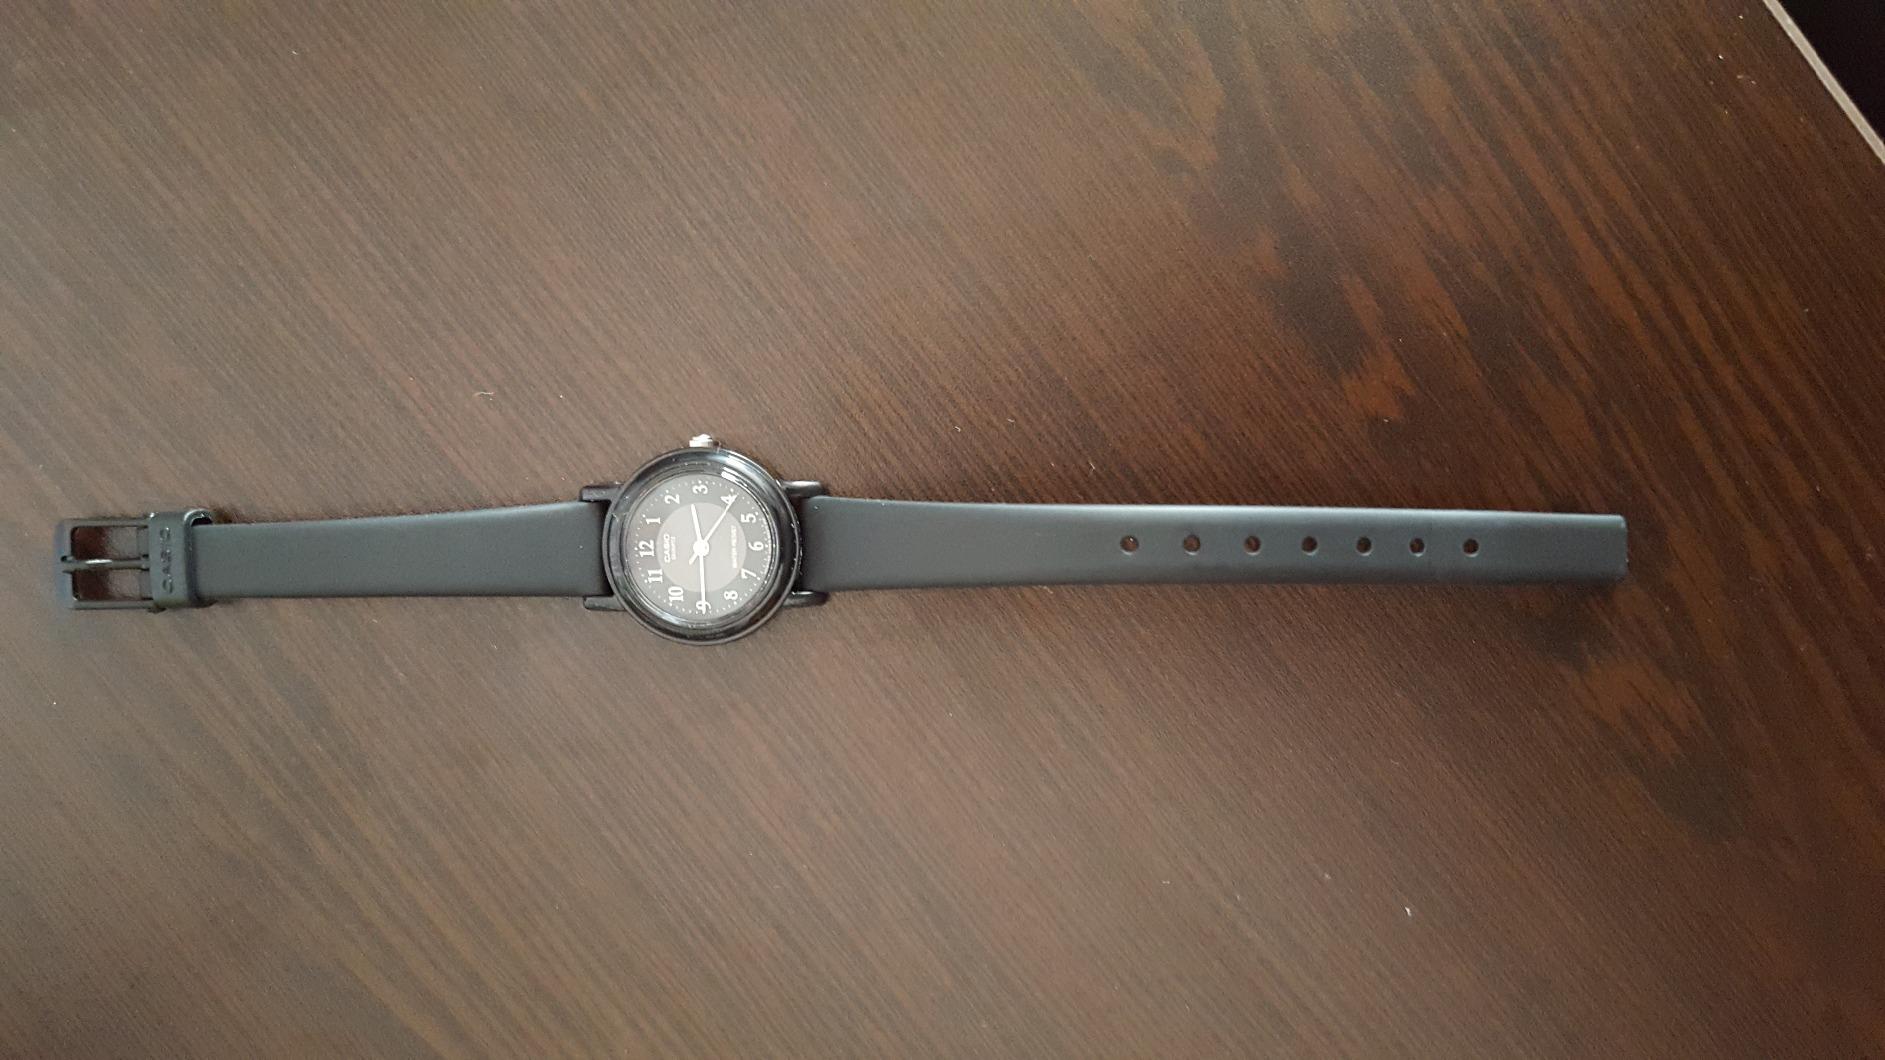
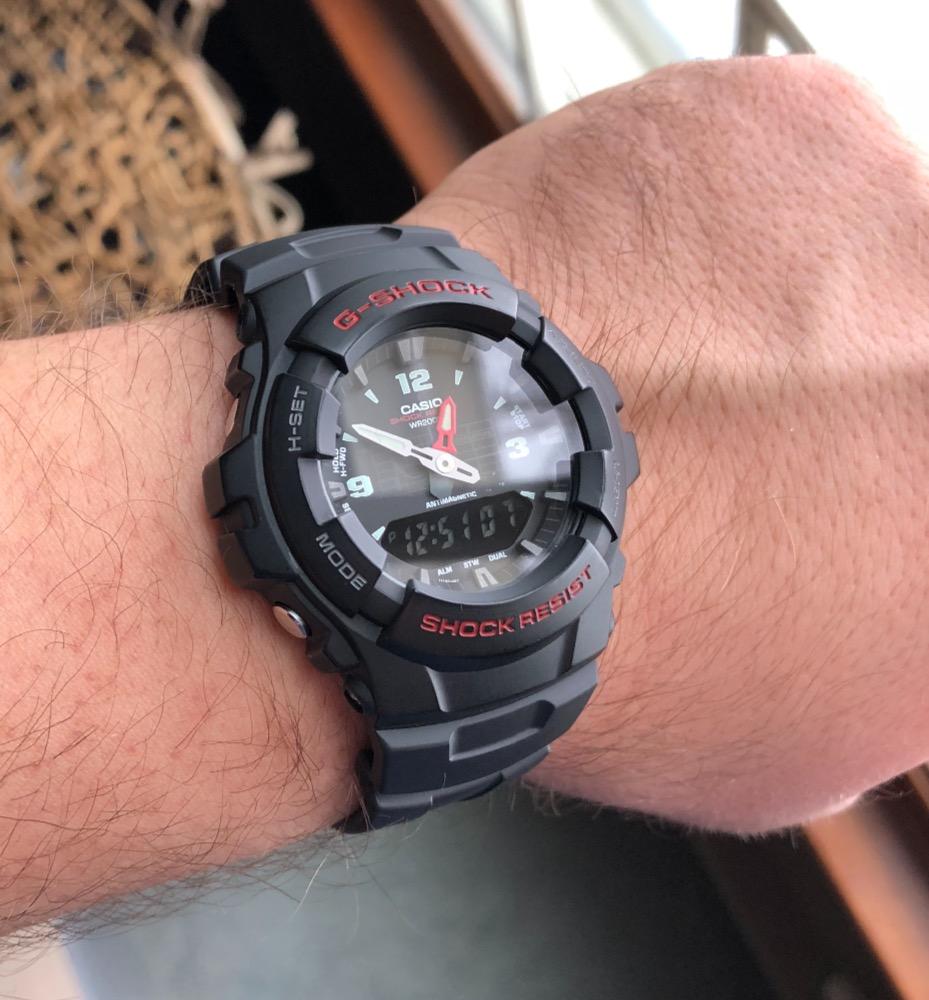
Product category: accessories_watch
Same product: no